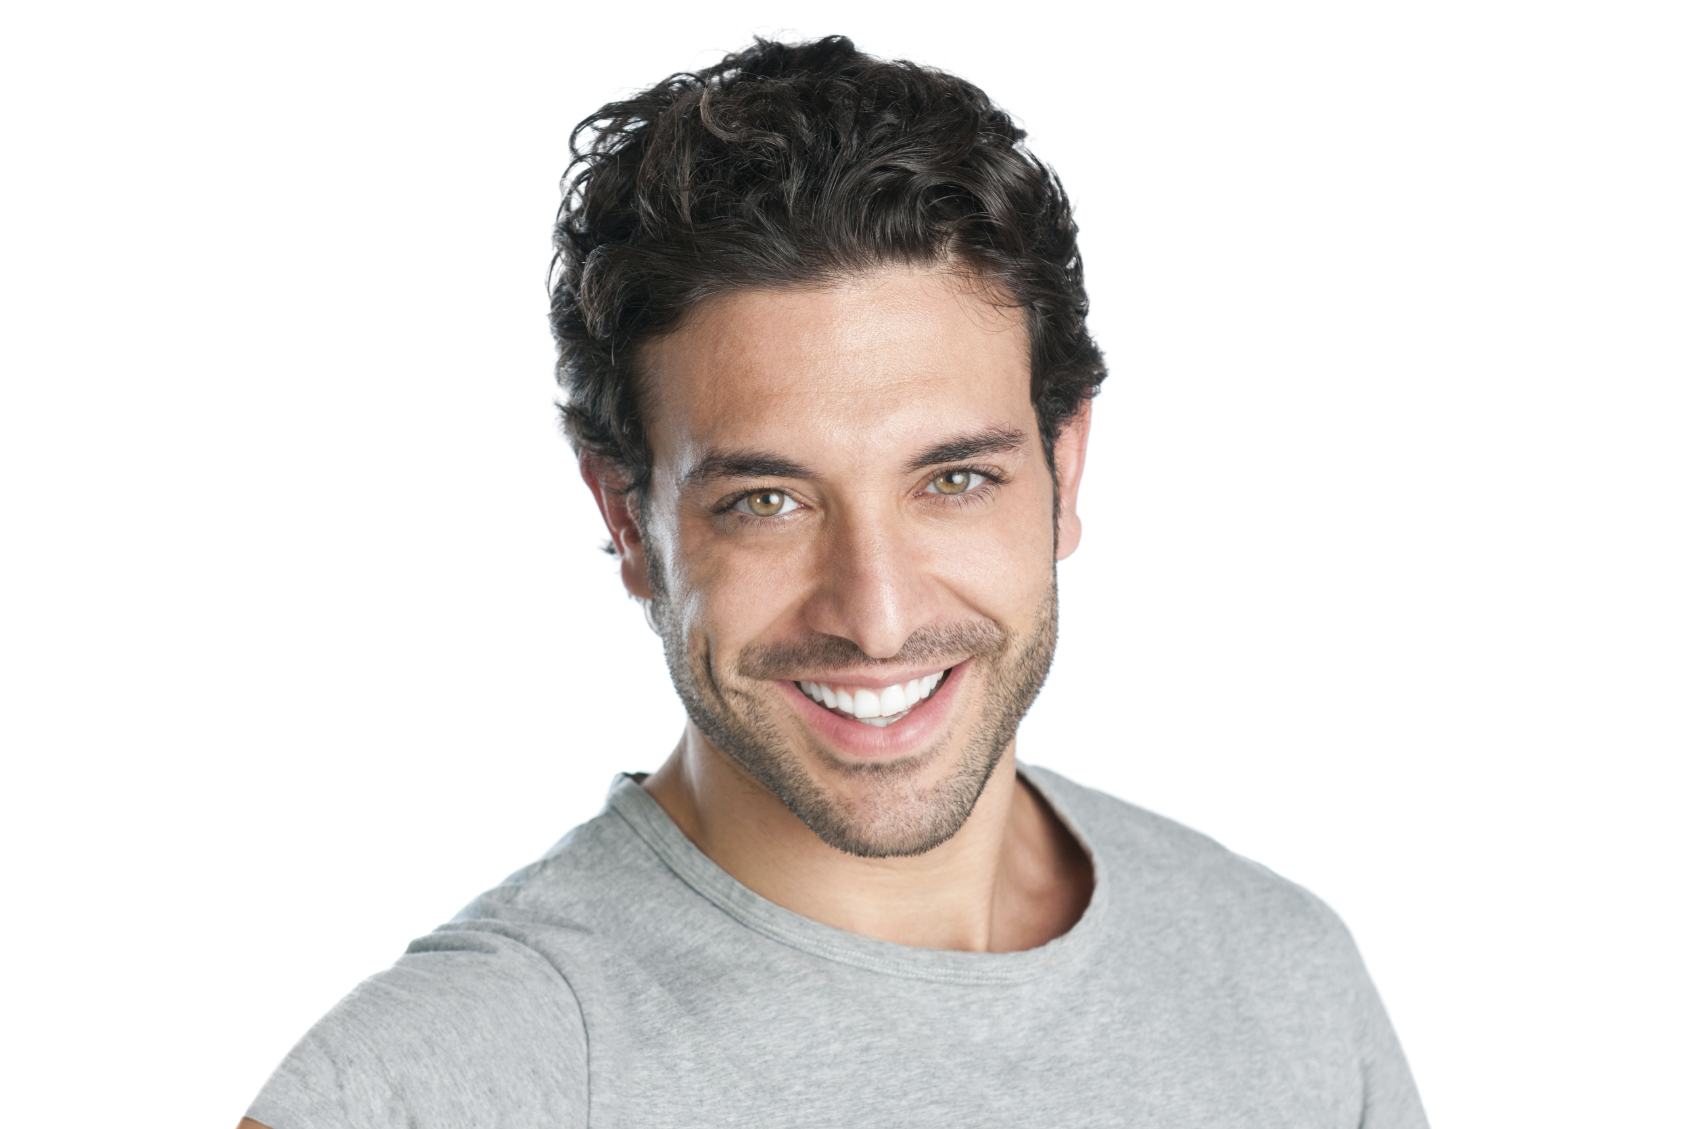
Portrait style: Real Portrait